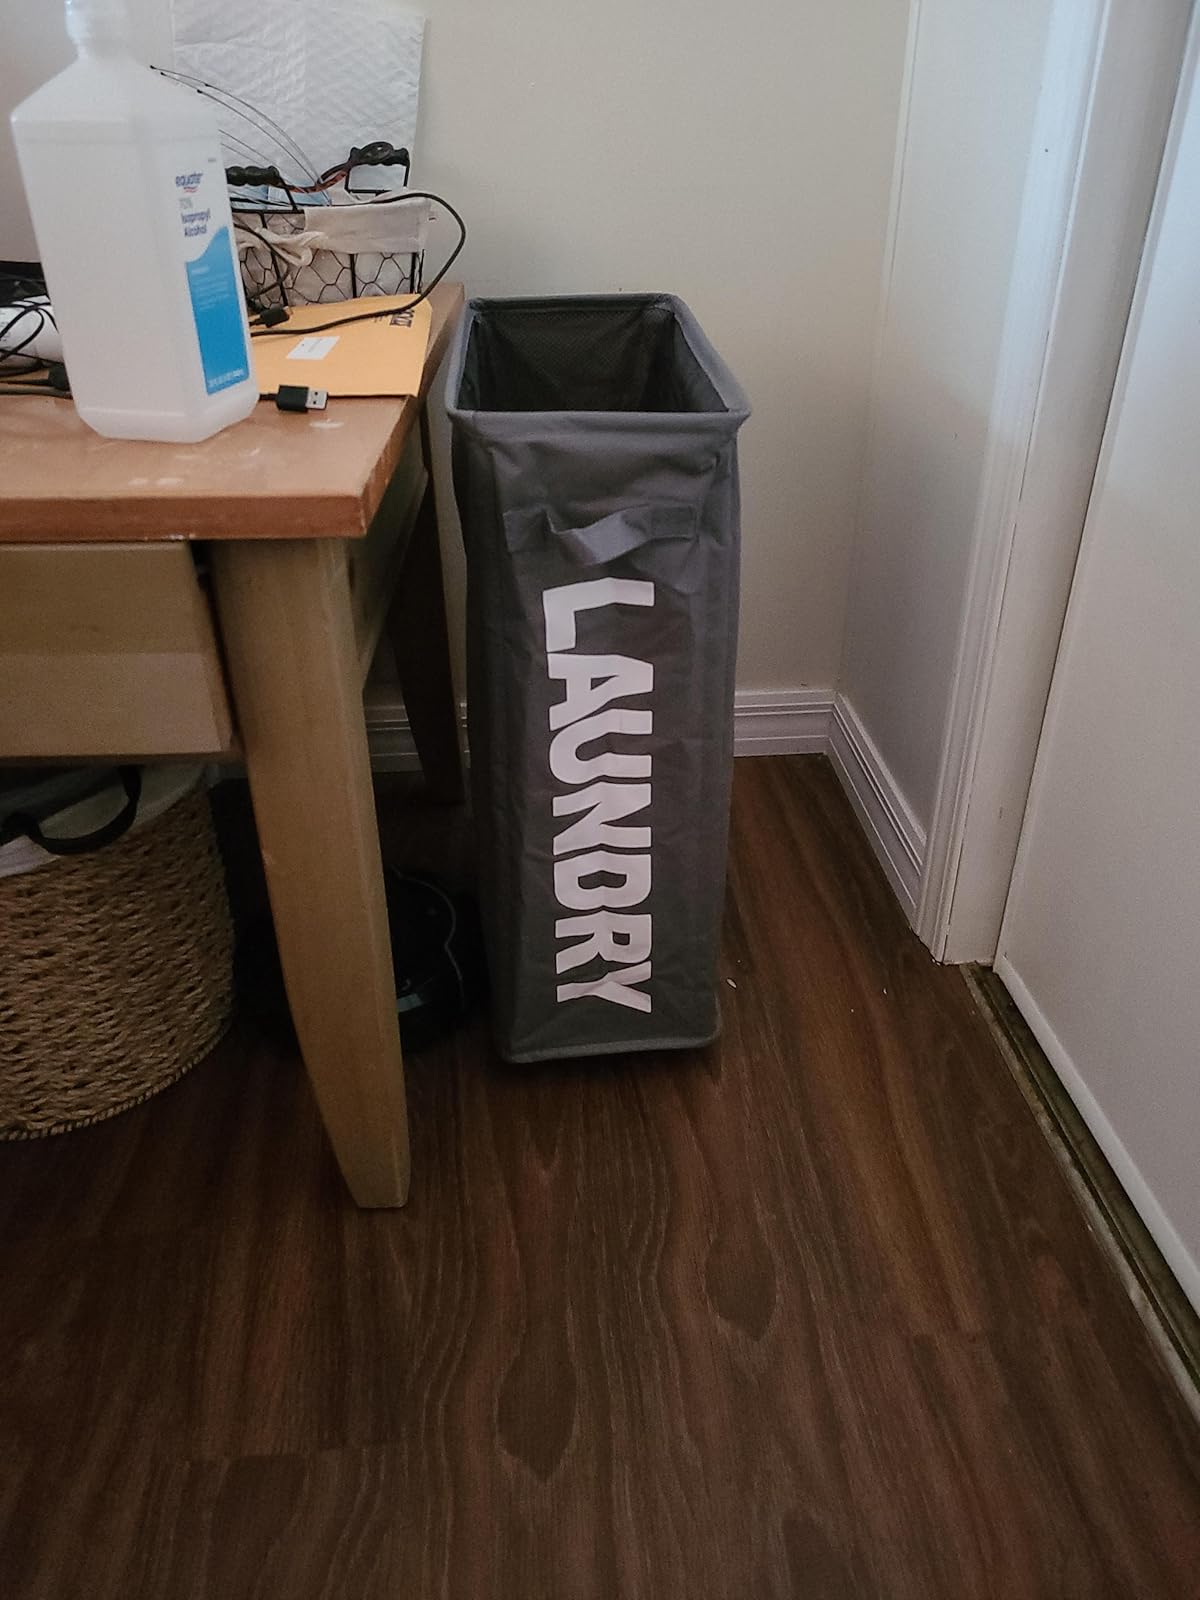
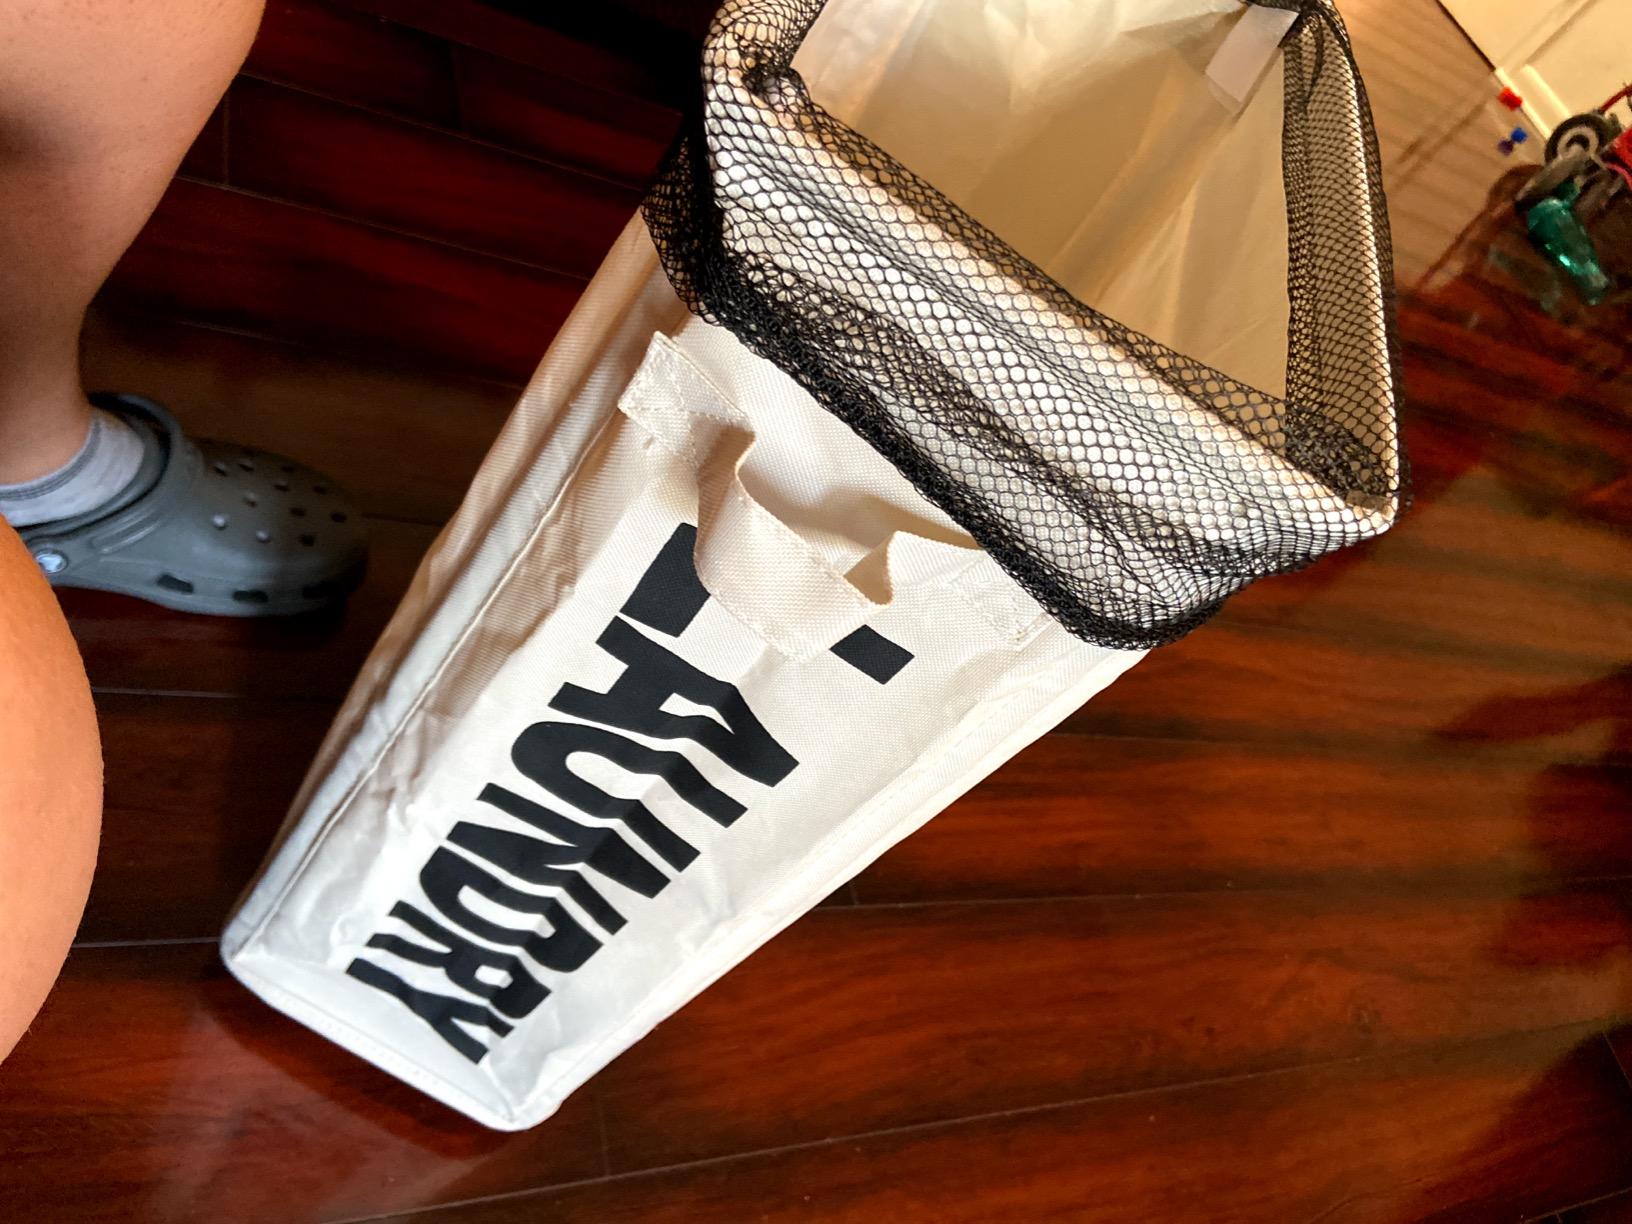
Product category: items_hamper
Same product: no